When Heroes Lie

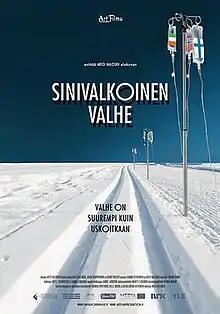
Film poster

When Heroes Lie is a 2012 Finnish documentary film directed by Arto Halonen.